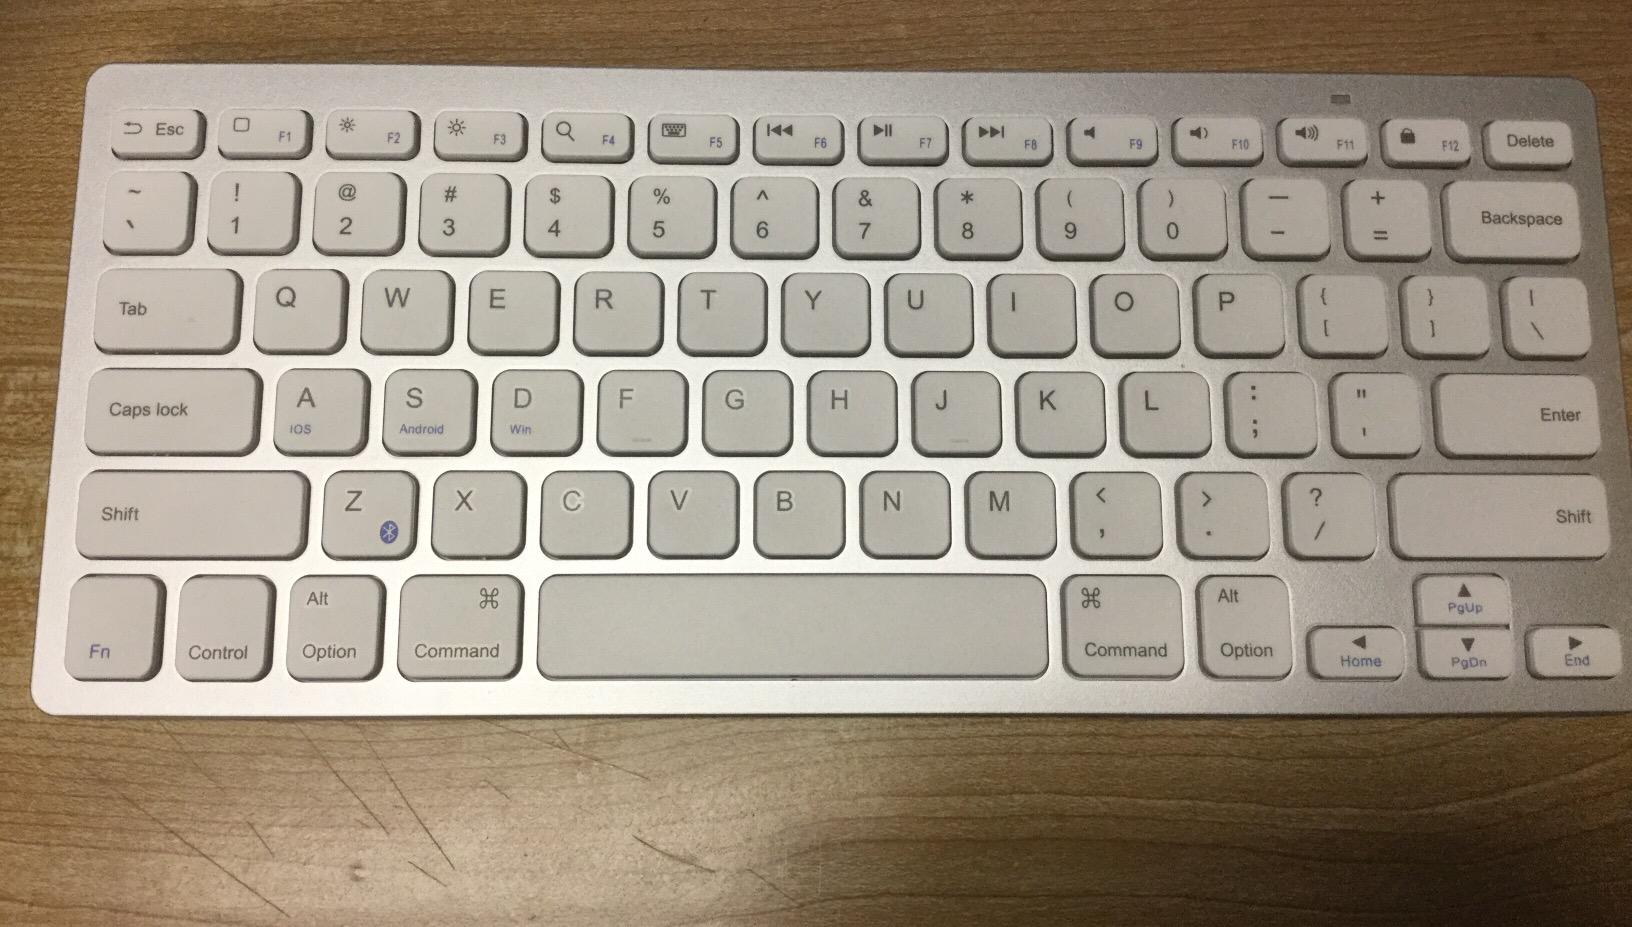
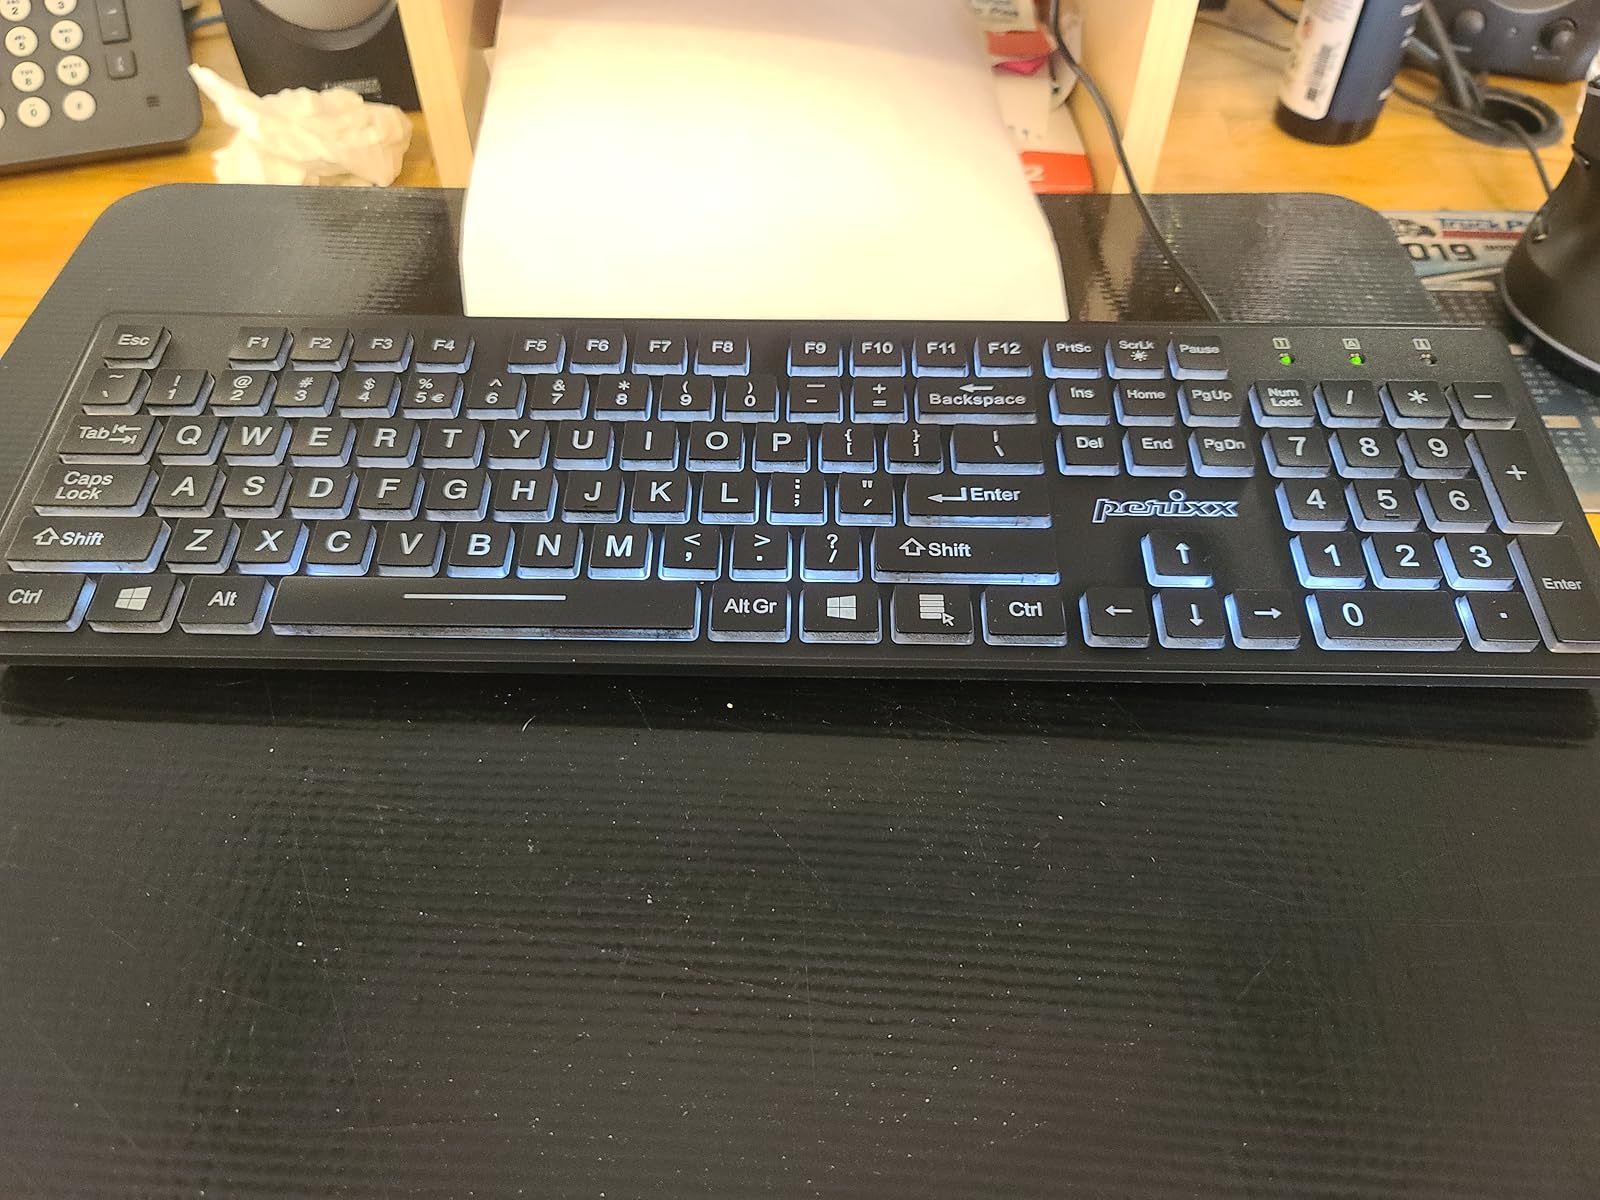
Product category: keyboard
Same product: no